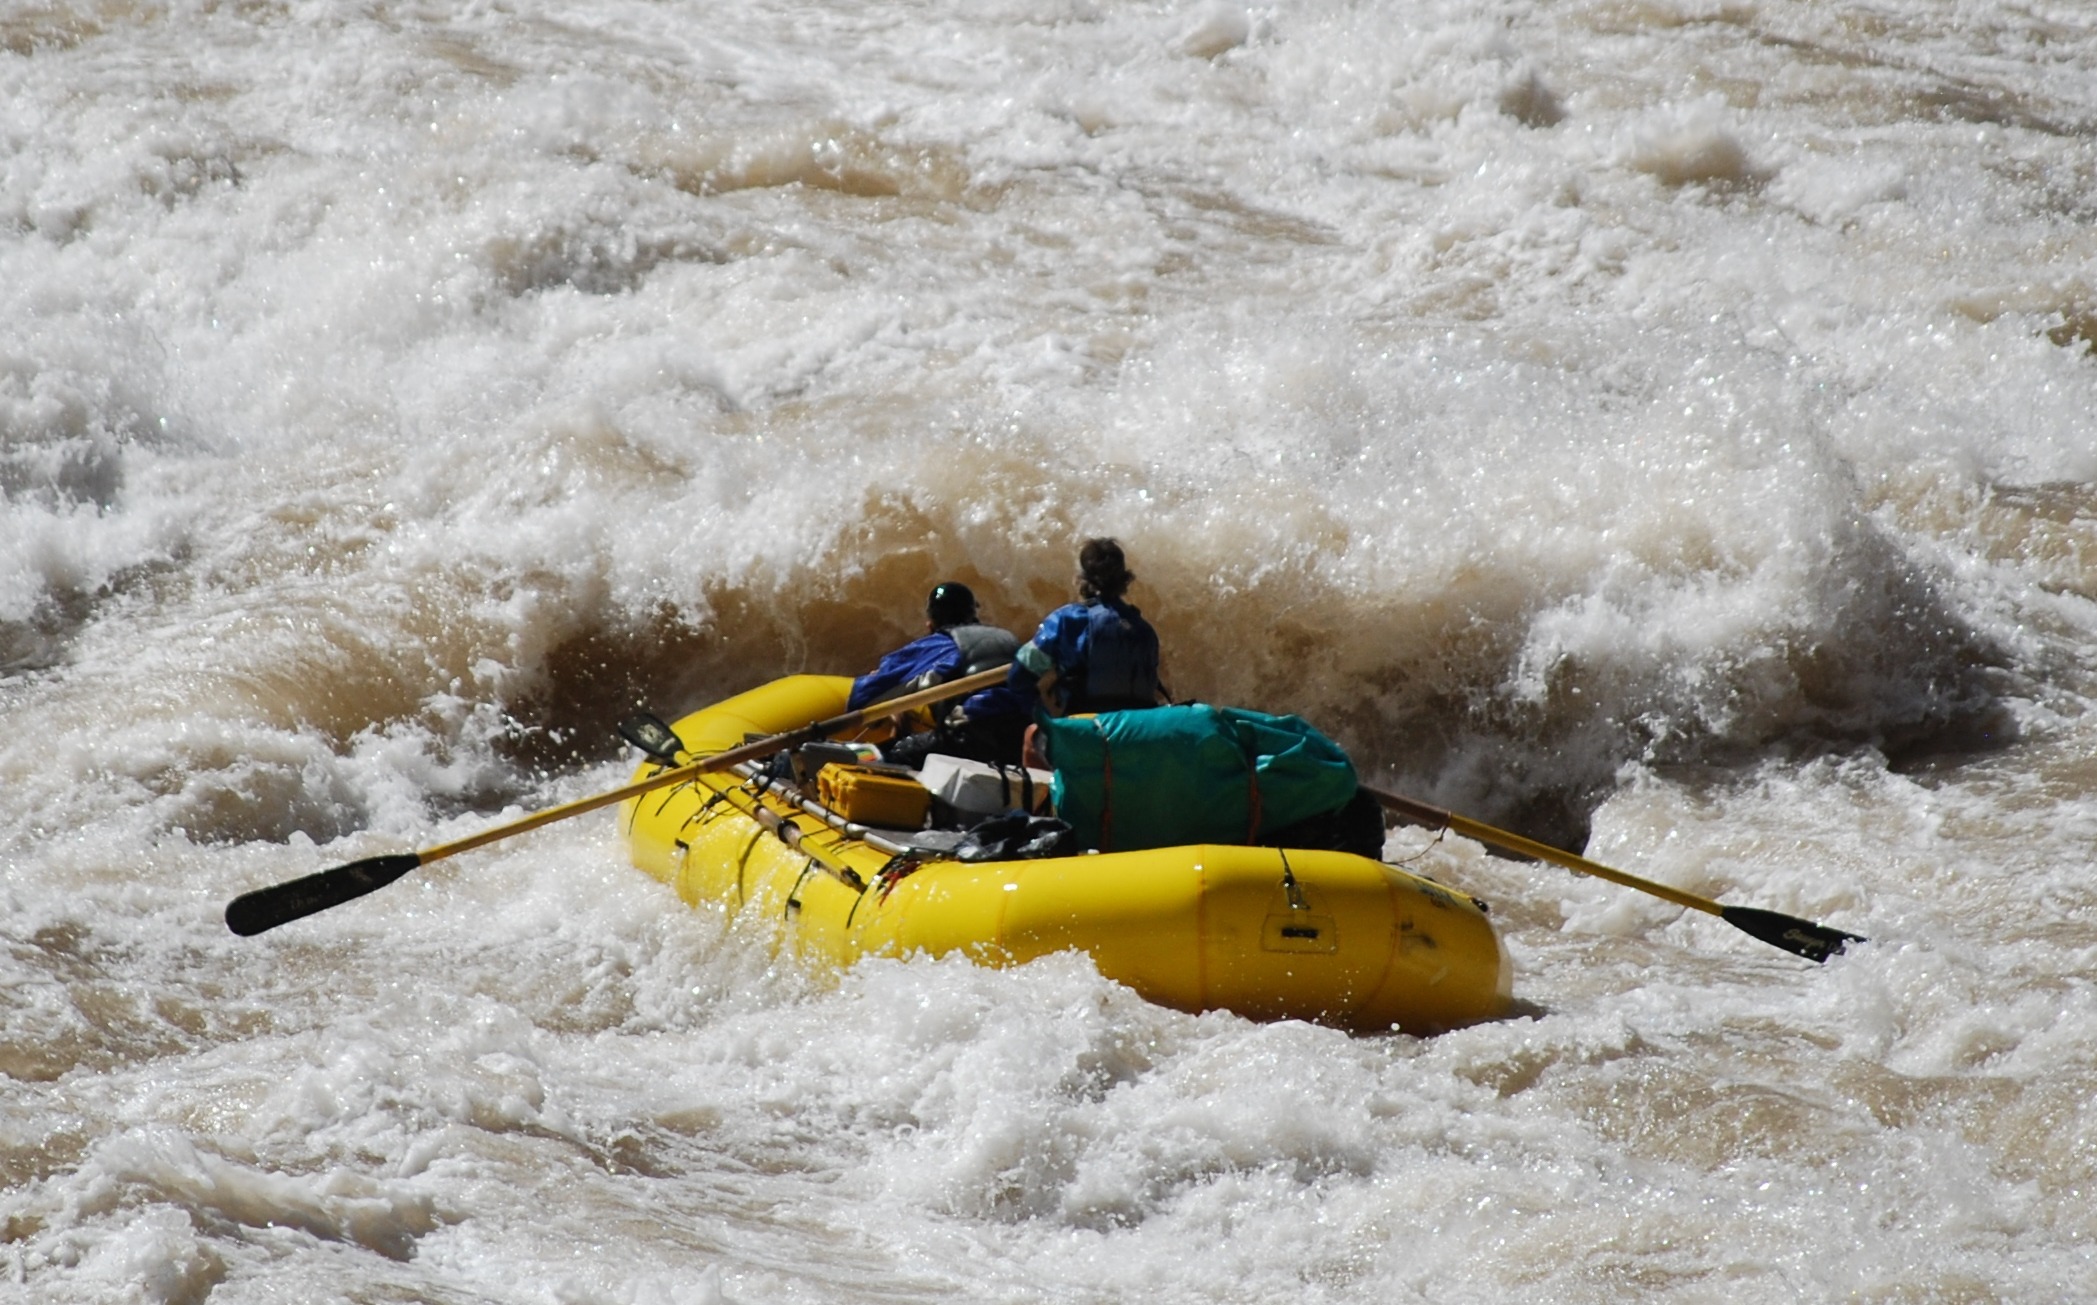
sport, boat, adventure, river, recreation, paddle, vehicle, rapid, grand canyon, extreme sport, arizona, fun, sports, boating, whitewater, rapids, kayaking, white water, raft, water sport, colorado river, rafting, outdoor recreation, watercraft rowing, whitewater kayaking, river rafting, lava falls